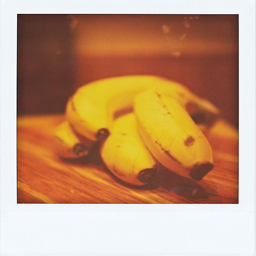
A bunch of ripe bananas sitting on top of a table.
Four bananas still in a bundle sitting on a table.
a bunch of four bananas laying on a table
Ripe, yellow bananas laying on a flat surface.
THIS IS A POLAROID OF BANANAS ON A WOOD SURFACE